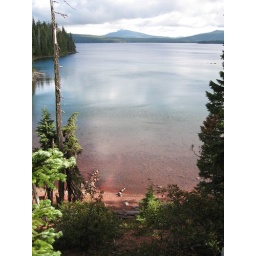
nothing lives in lake waldo due to a naturally occuring chemical so the water is extremely clear.